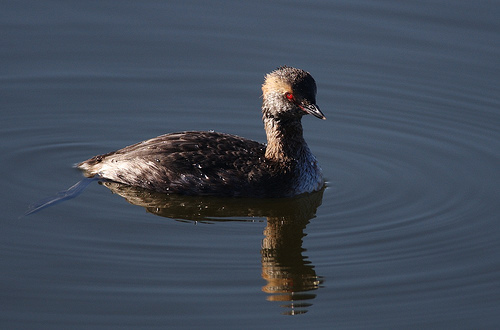
this bird has a brown back and orange eyes.
this bird is black with white on its chest and has a long, pointy beak.
this bird is mostly brown with orange eyes and sharp bill.
this bird has a long neck and round head with a pointy beak and red eyes.
this bird has sleek brown feathers, a round head with red eyes and a small sharp beak.
this particular bird has a long brown neck and red eyes
this particular bird has a belly that is brown and red eyes
this bird is brown with white and has a long, pointy beak.
a large bird with black wings and head with orange eyes.
this is a gray bird with red eyes and a black pointed beak.
Species: Horned Grebe